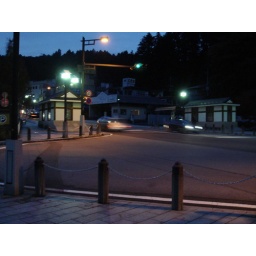
The telephone booth looking building on the left side is where you go down under the street to cross